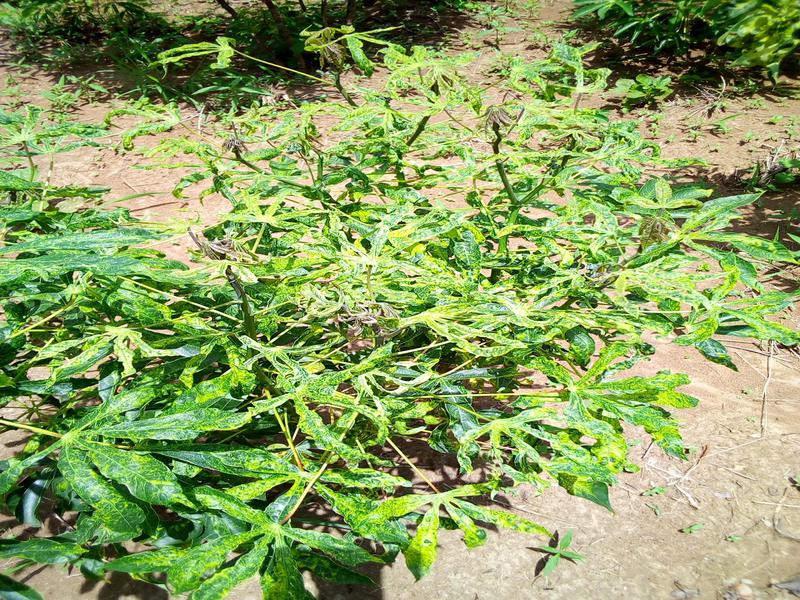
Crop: cassava
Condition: mosaic_disease